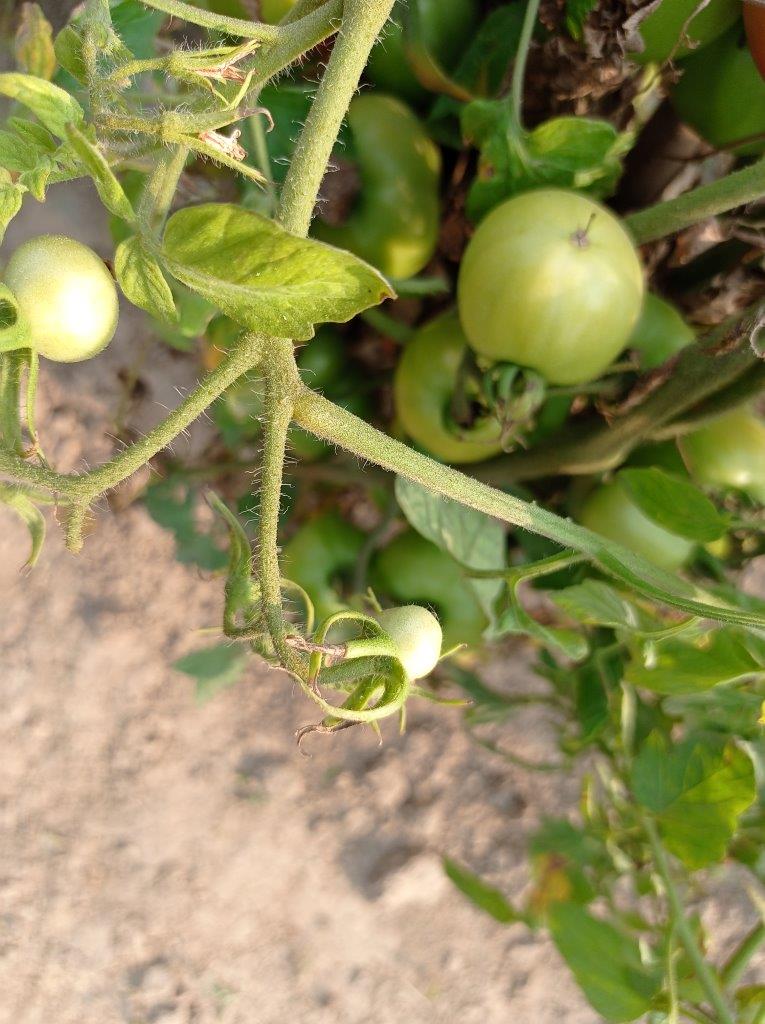
Maturity: Immature